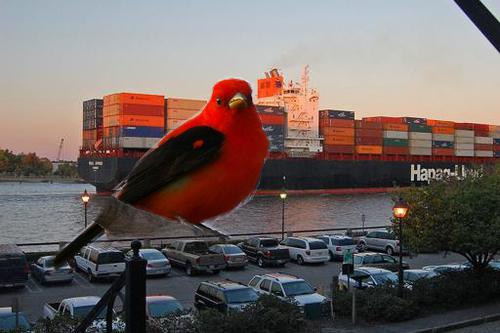
Bird species: Scarlet_Tanager
Bird type: landbird
Background: water